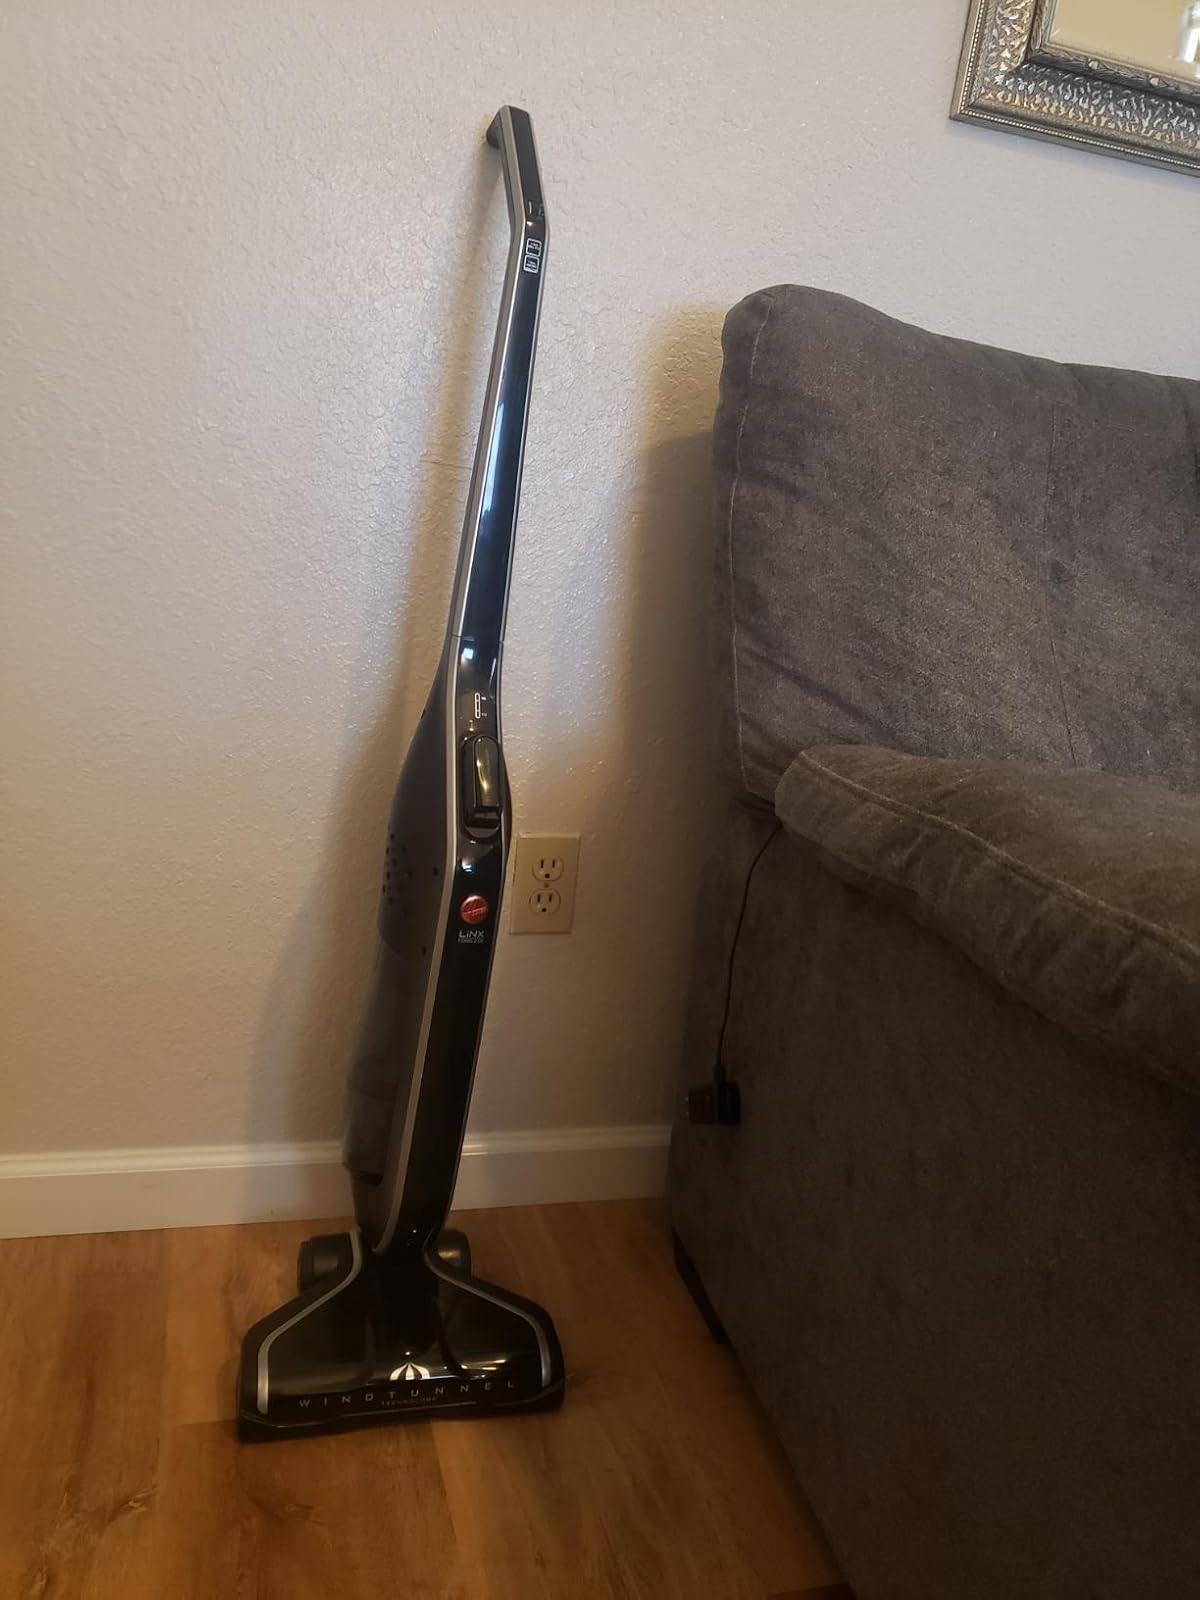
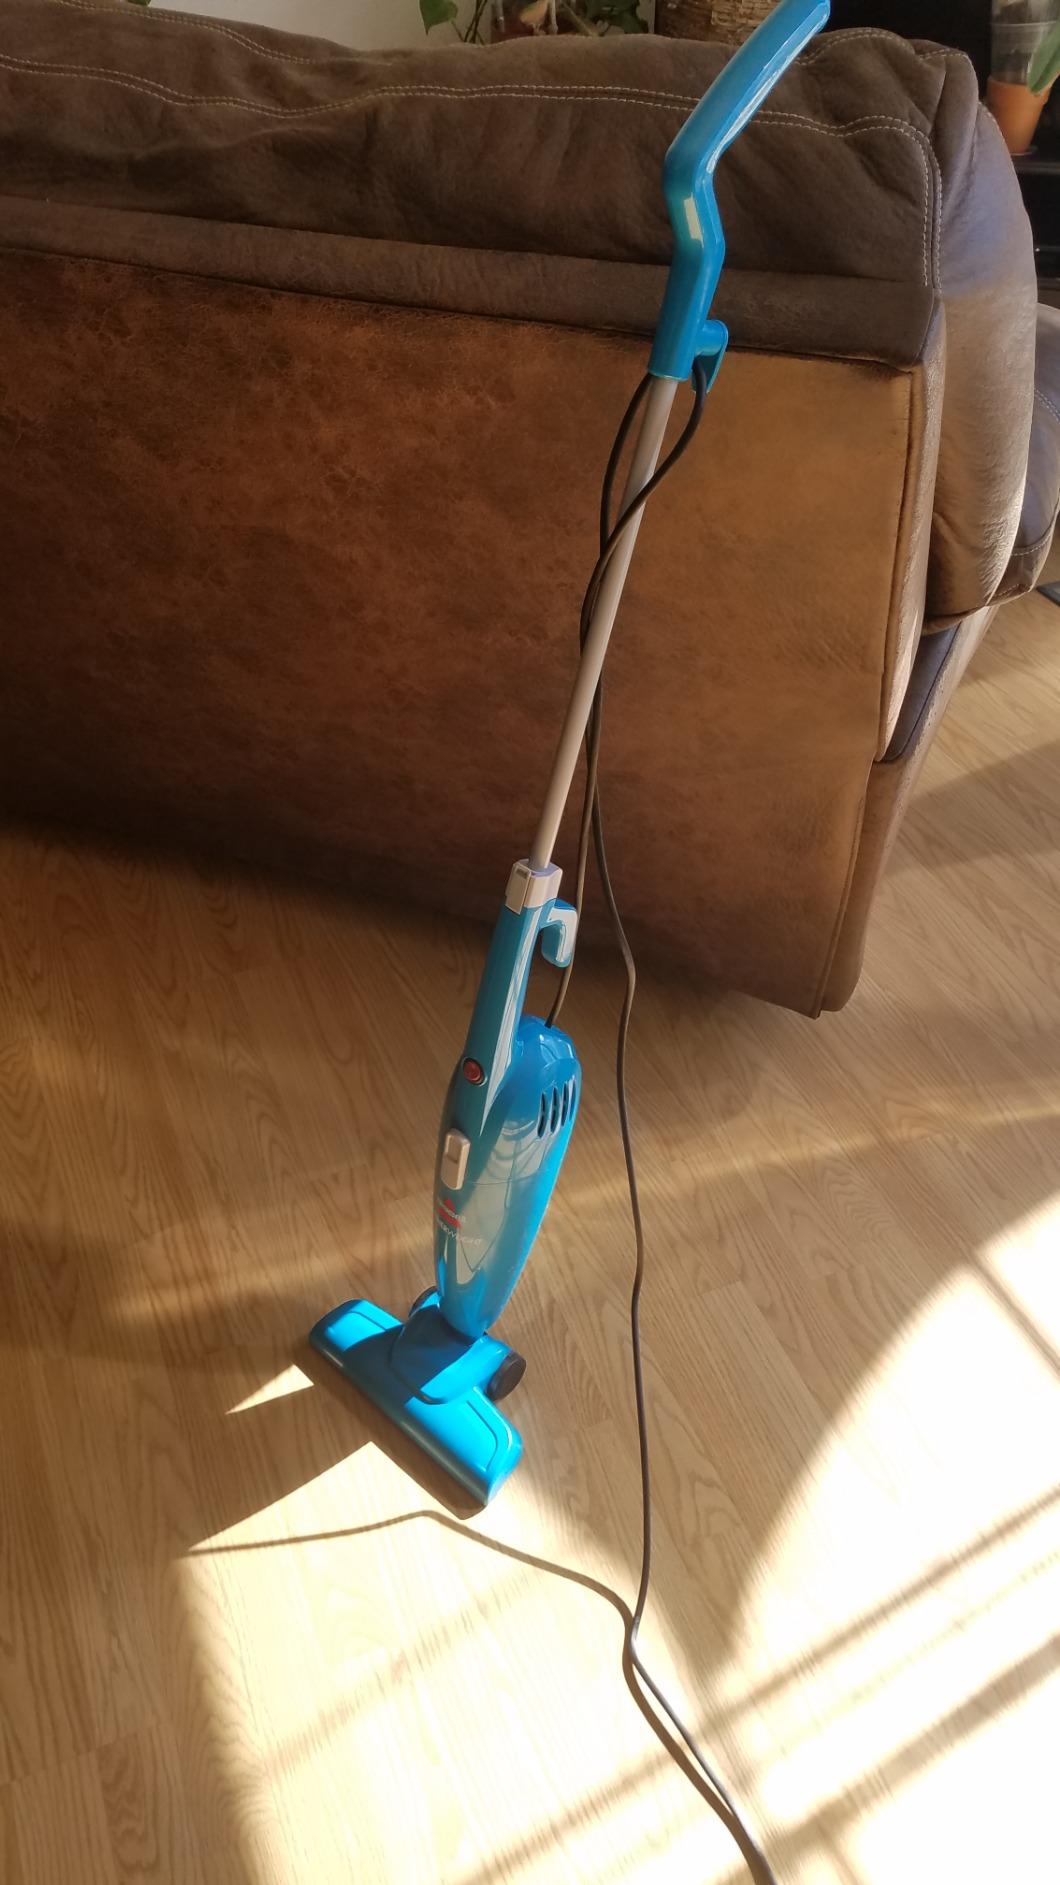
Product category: items_vacuum
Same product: no